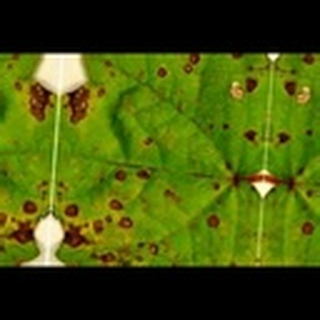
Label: cotton_target_spot